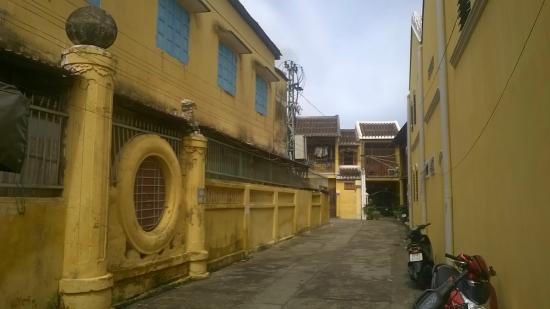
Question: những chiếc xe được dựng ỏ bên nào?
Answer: bên phải